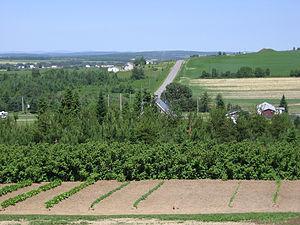
Saint-Quentin est une ville canadienne située dans le comté de Restigouche dans le Nord-Ouest du Nouveau-Brunswick.